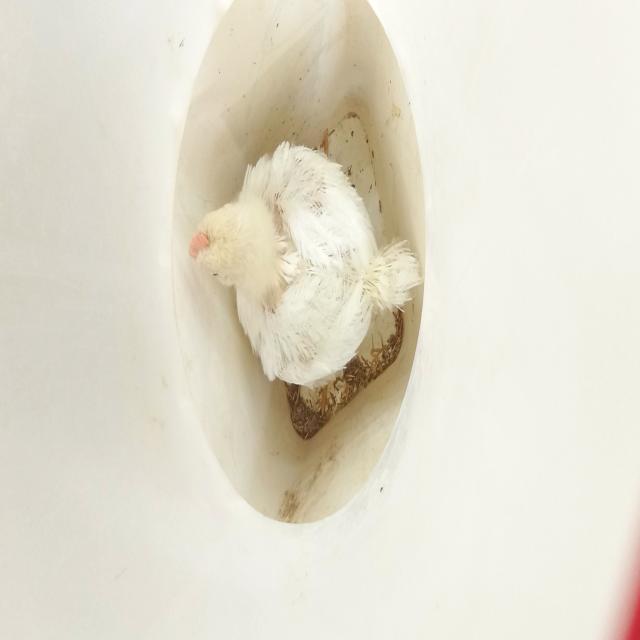
Weight: 1484 g